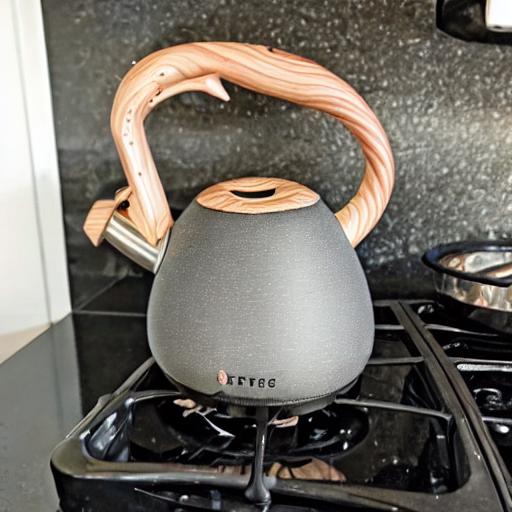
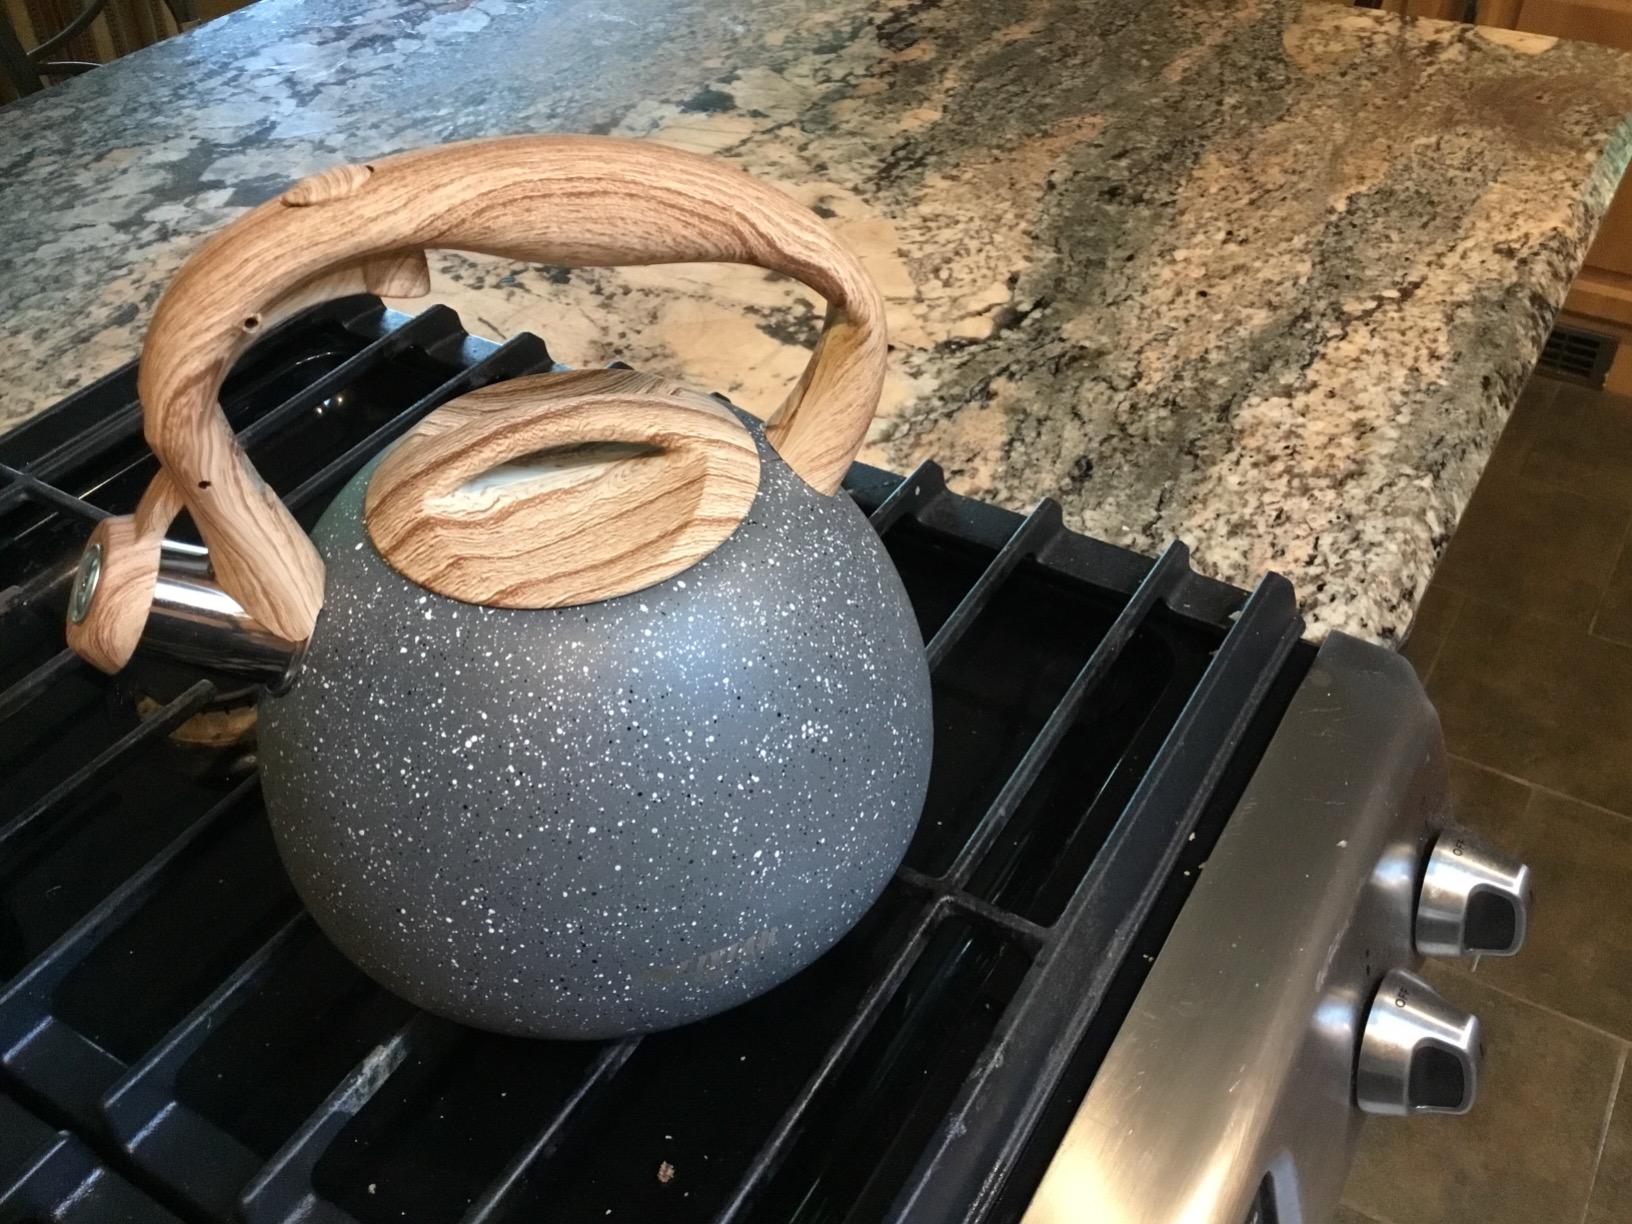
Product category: items_kettle
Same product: no